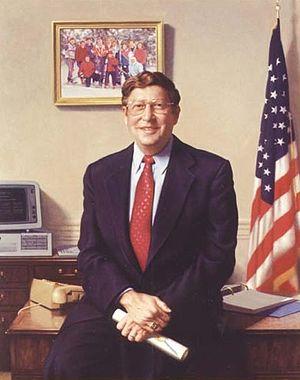
John Henry Sununu, né le 2 juillet 1939 à La Havane, est un homme politique américain, membre du Parti républicain. Il fut notamment gouverneur du New Hampshire entre 1983 et 1989, et chef de cabinet de la Maison-Blanche durant la première partie du mandat du président George H. W. Bush, entre 1989 et 1991.